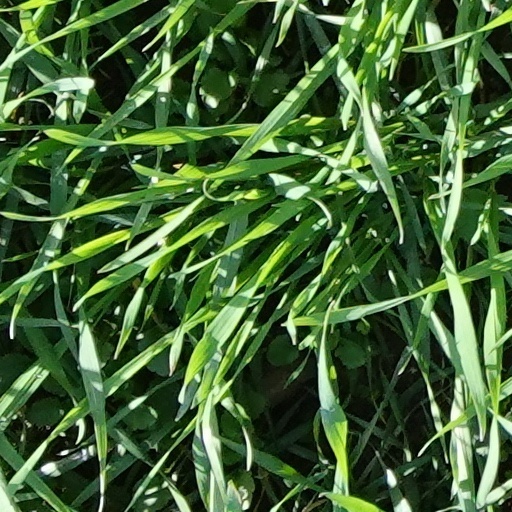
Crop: wheat